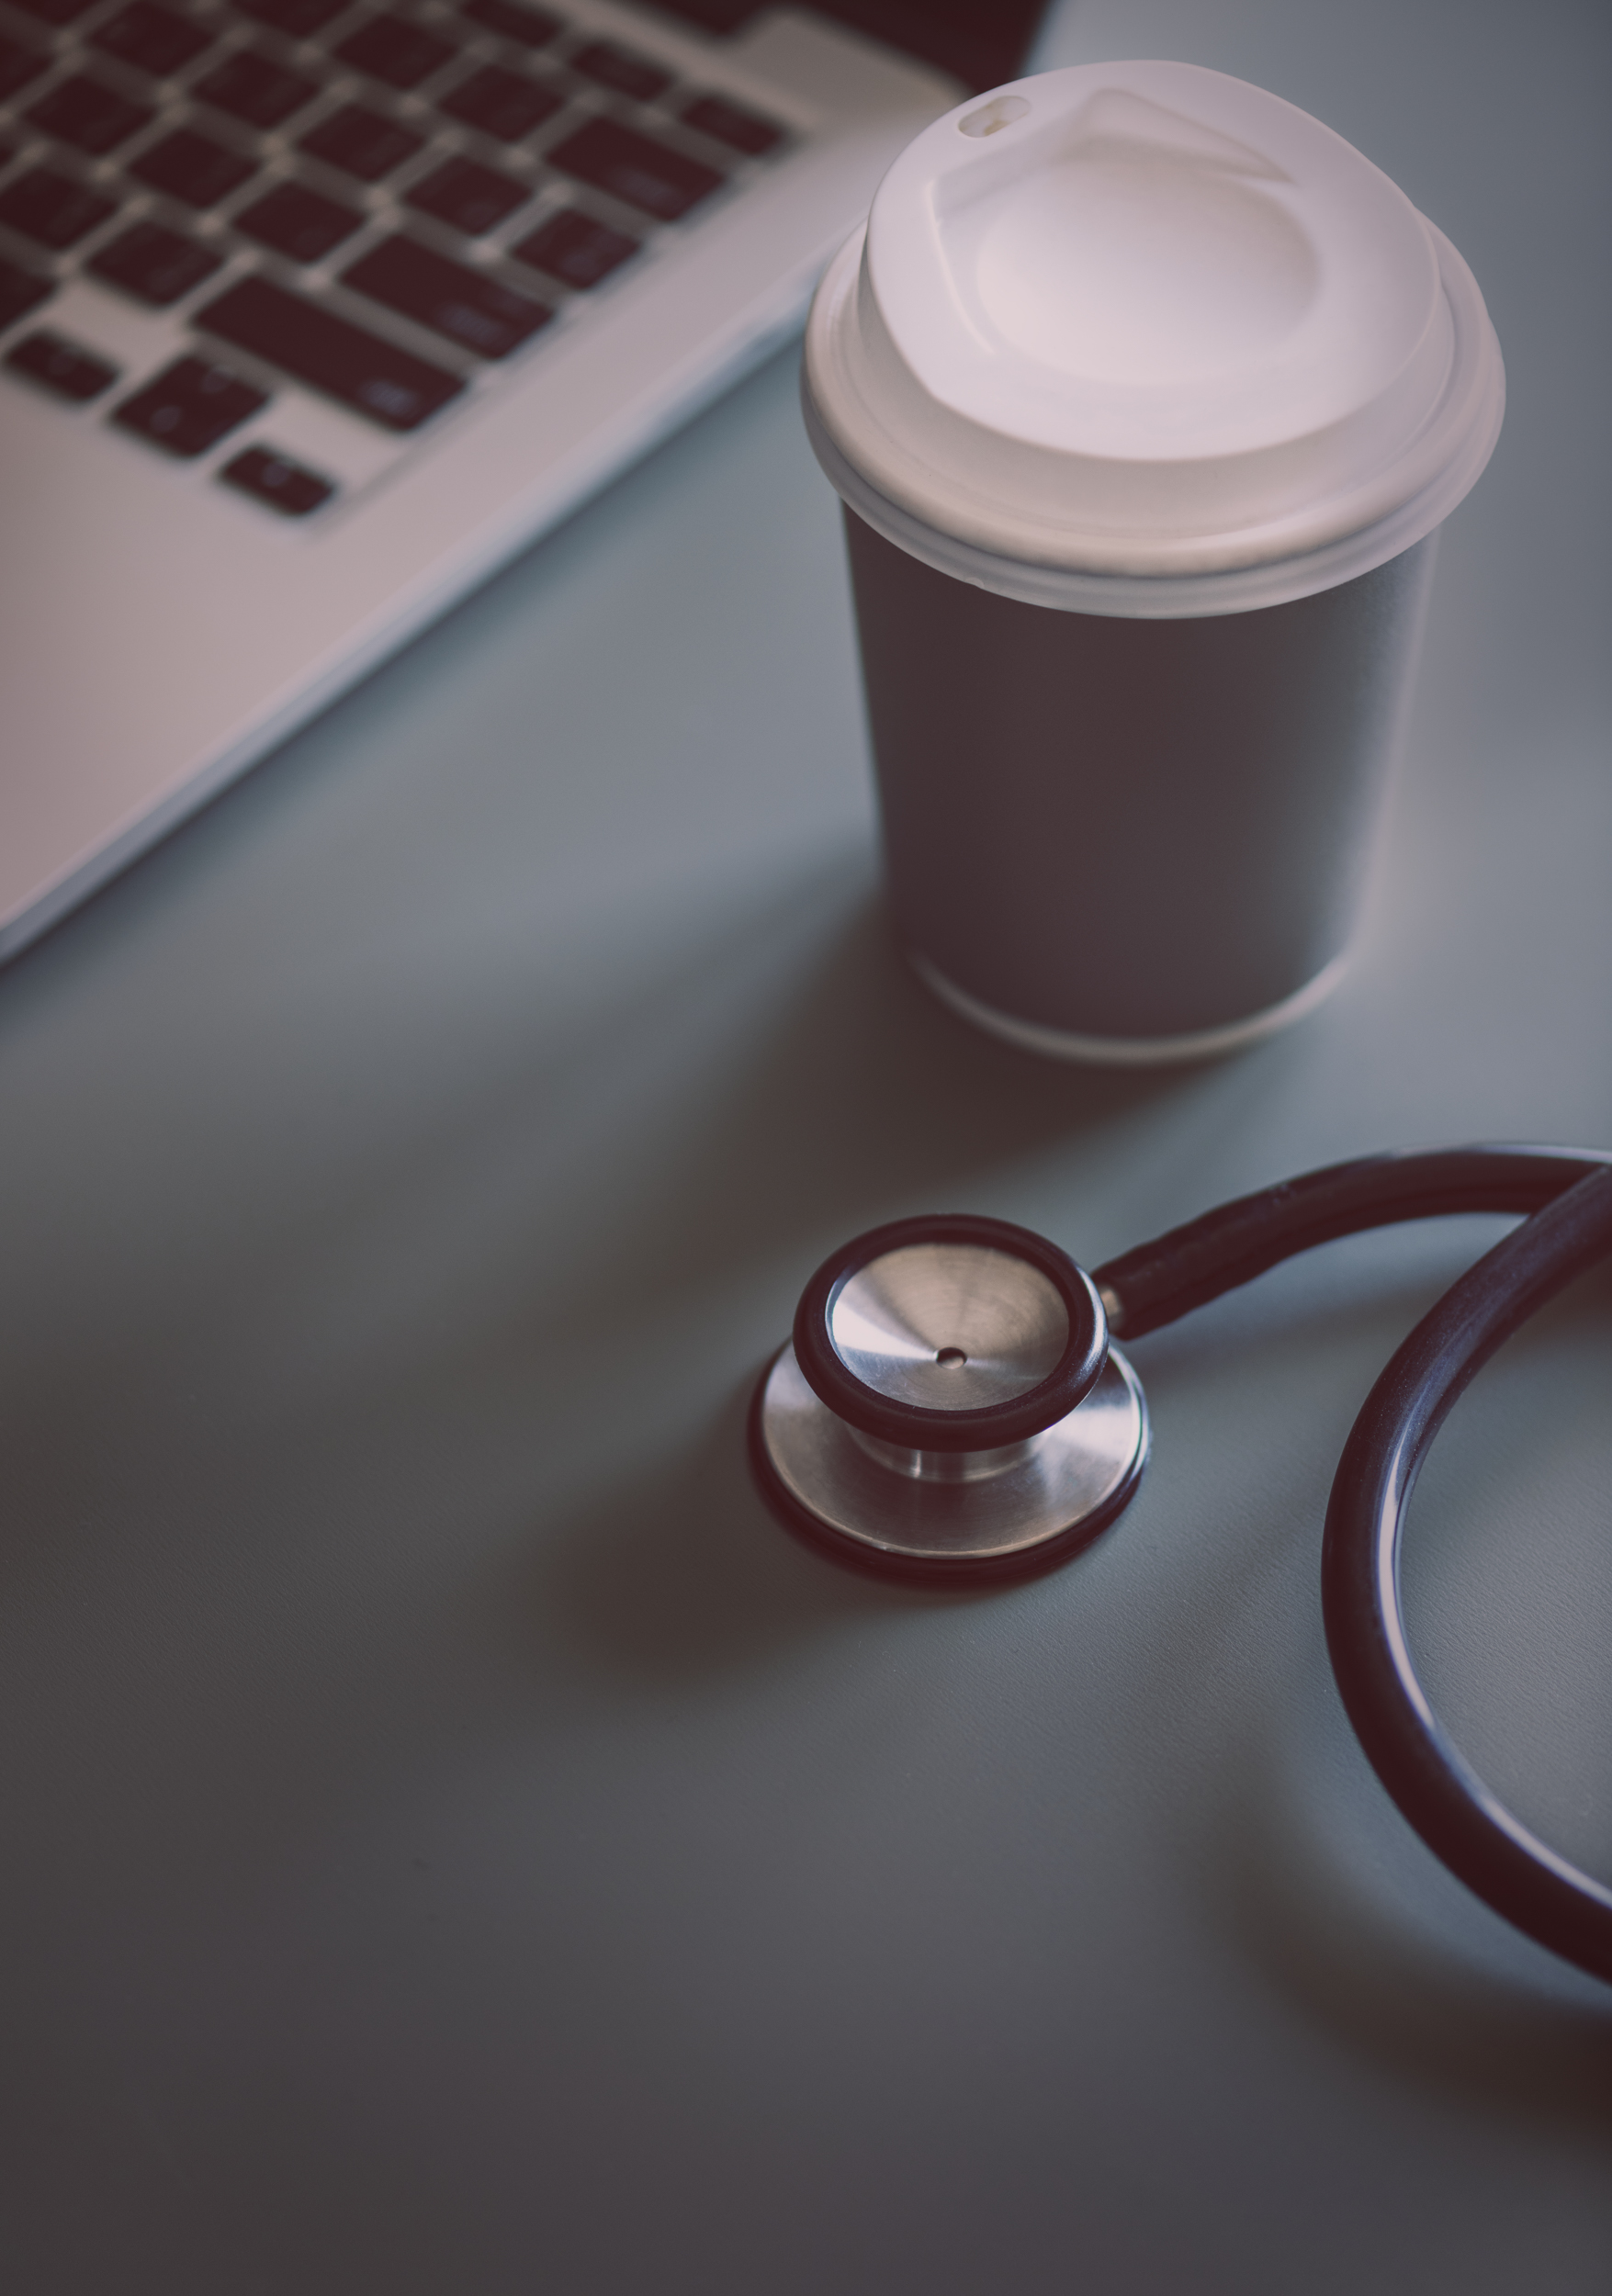
stethoscope, cup, lid, coffee cup